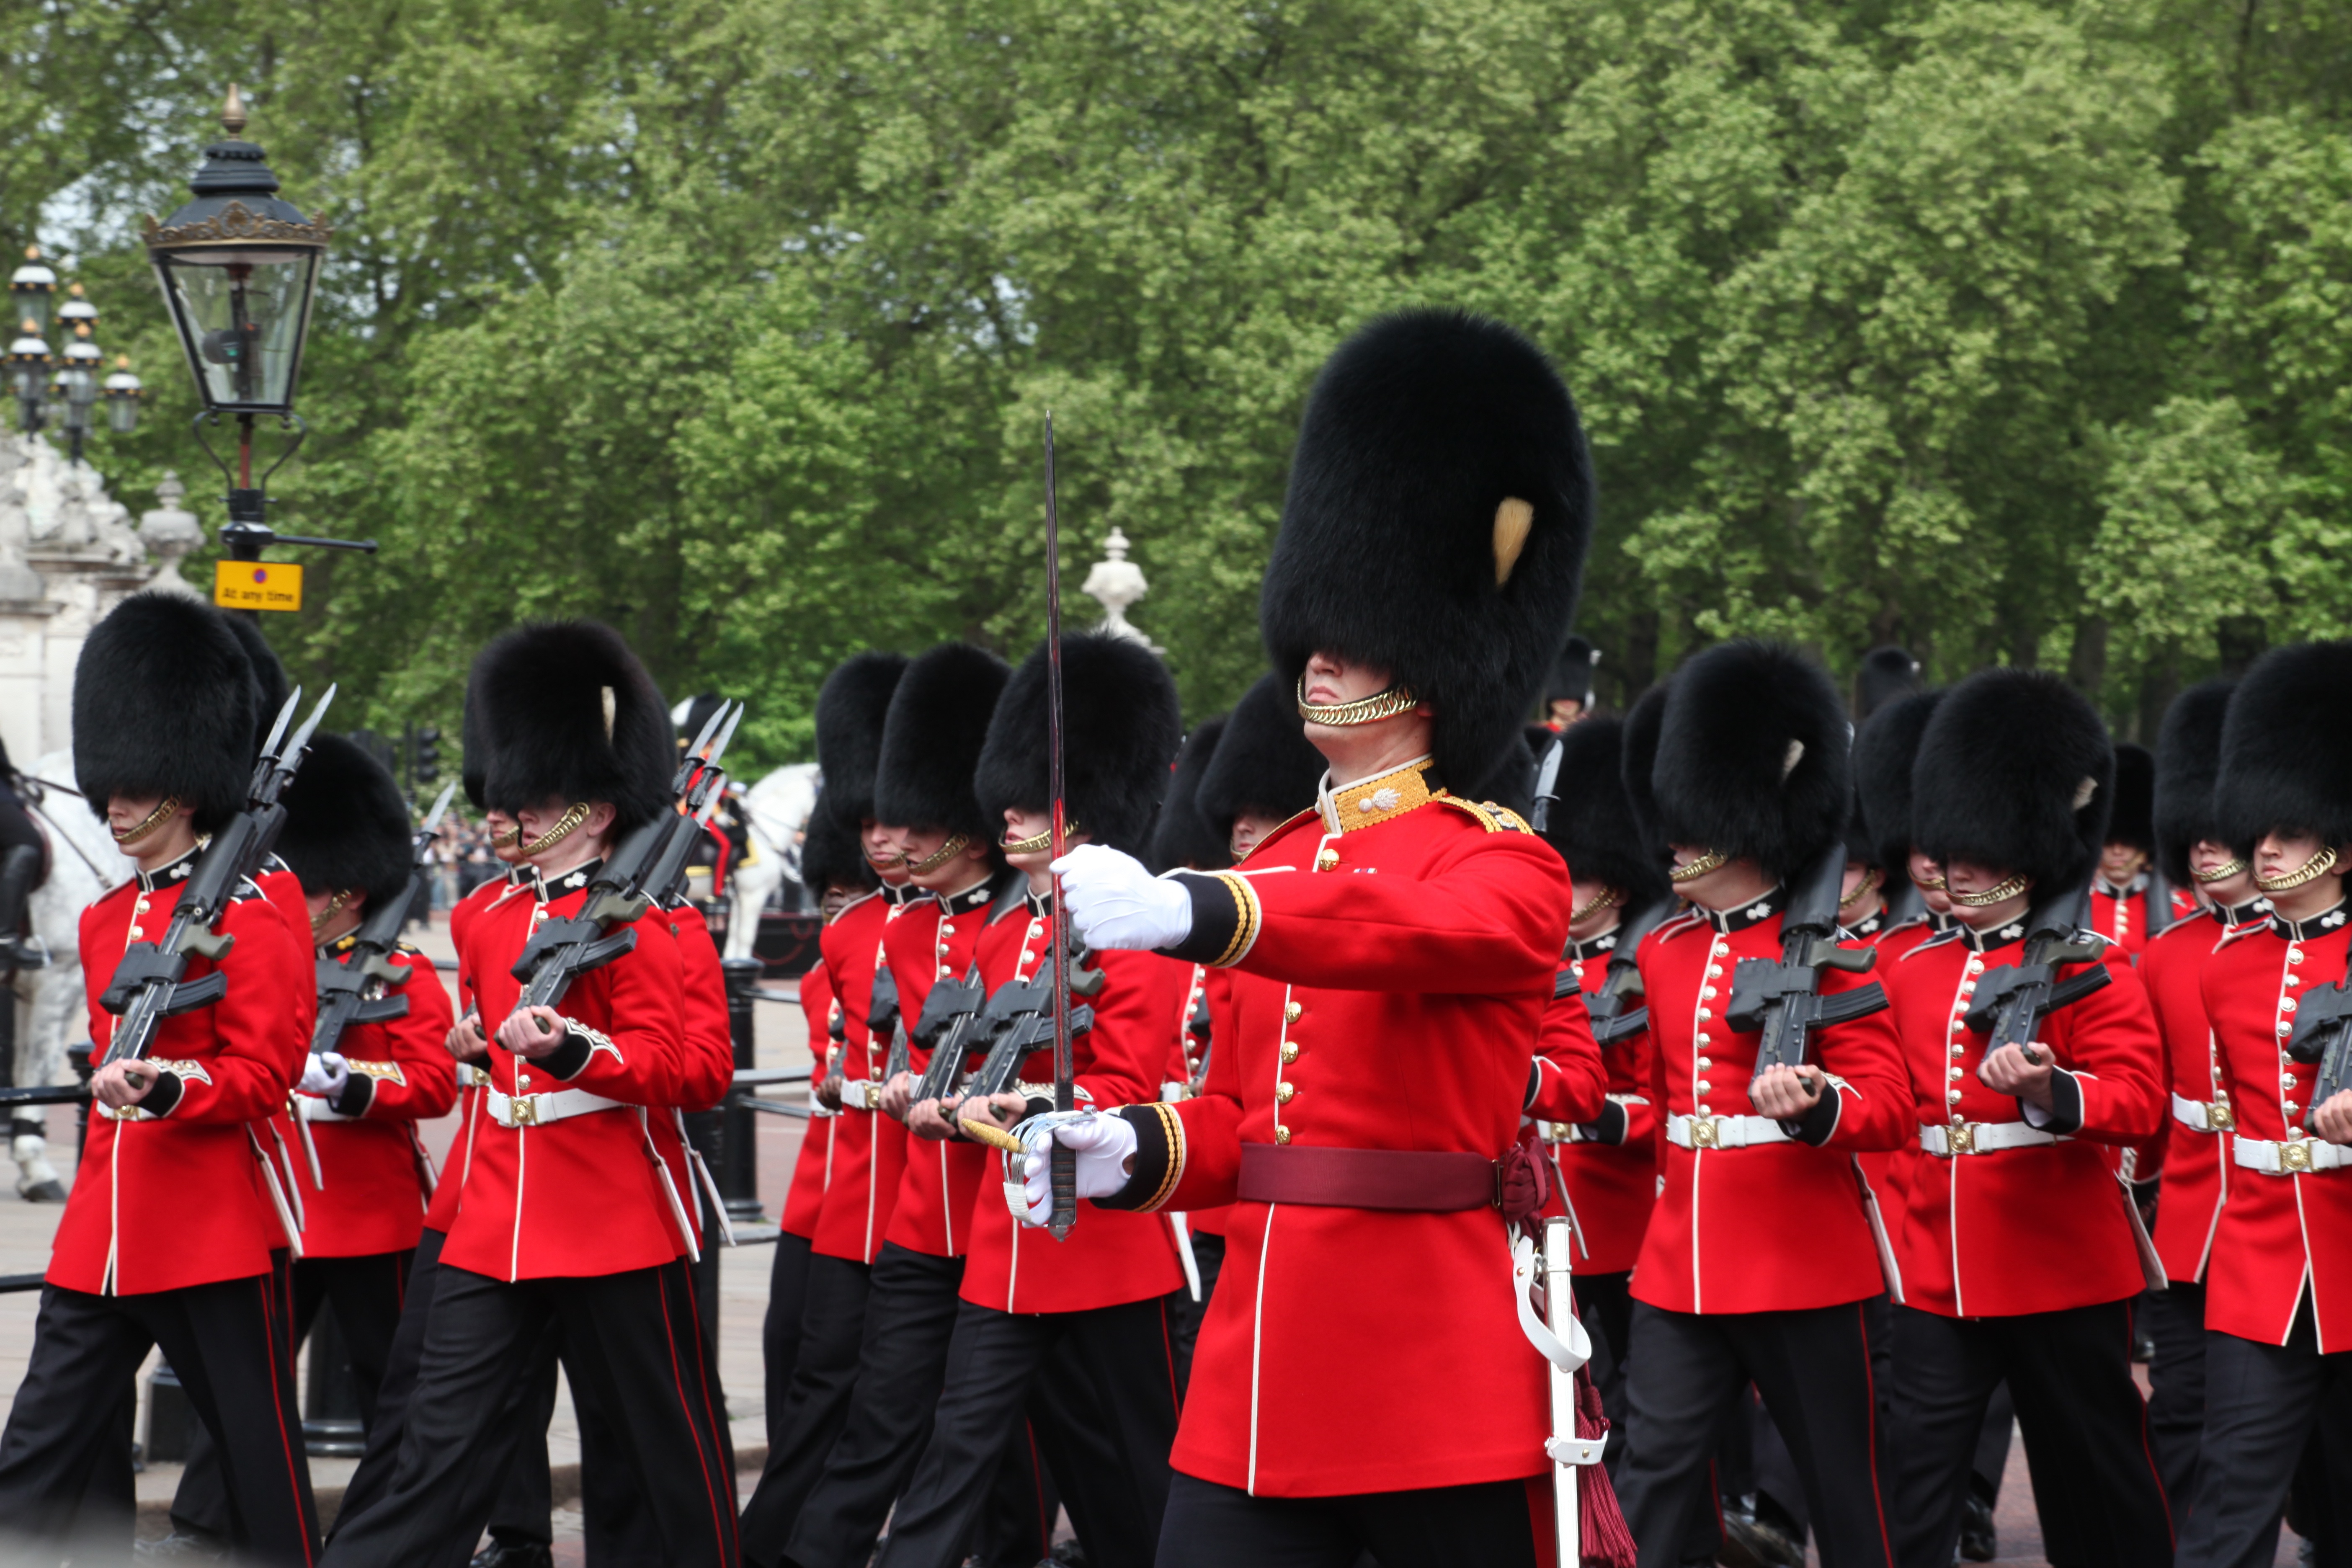
people, military, soldier, musician, places of interest, england, london, queen, soldiers, tradition, guard, marching, musical ensemble, grenadier guards